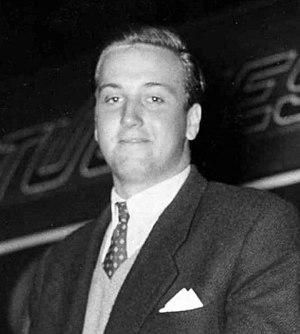
José Manuel Quina est un skipper portugais né le 3 octobre 1934 à Campo Grande.